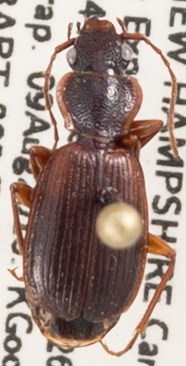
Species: Cymindis cribricollis
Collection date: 2018-08-09
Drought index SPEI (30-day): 0.88
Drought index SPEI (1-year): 0.058
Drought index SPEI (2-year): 0.406